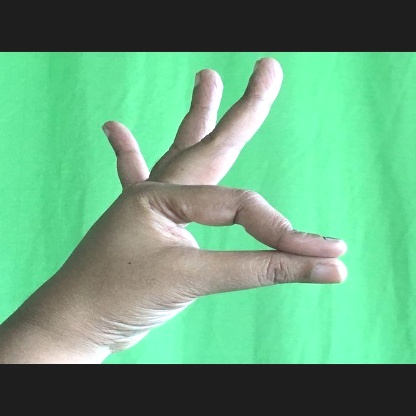
Mudra: Hamsasyam